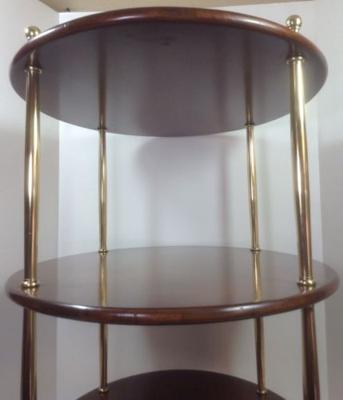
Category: table